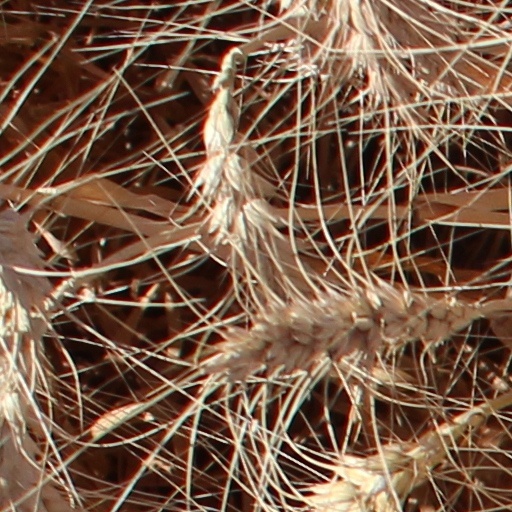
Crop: wheat